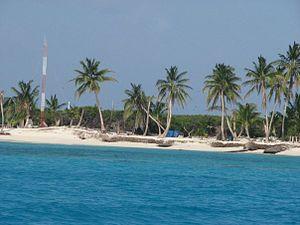
Le banc de Serrana est un atoll de la mer des Caraïbes faisant partie de l'archipel de San Andrés, Providencia et Santa Catalina, administré par la Colombie.